Dead Boys

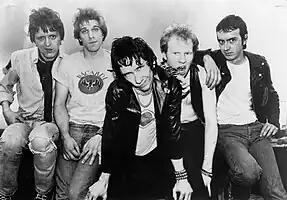
Dead Boys in 1977. From left: Jimmy Zero, Johnny Blitz, Stiv Bators, Cheetah Chrome, and Jeff Magnum

The Dead Boys are an American punk rock band from Cleveland, Ohio. The band was among the first wave of punk, and regarded by many as one of the rowdiest and most violent groups of the era. They were formed by vocalist Stiv Bators, rhythm guitarist Jimmy Zero, bassist Jeff Magnum, lead guitarist Cheetah Chrome, and drummer Johnny Blitz in 1975, with the latter two having splintered from the band Rocket from the Tombs. The original Dead Boys released two studio albums, "Young, Loud and Snotty", and "We Have Come for Your Children".